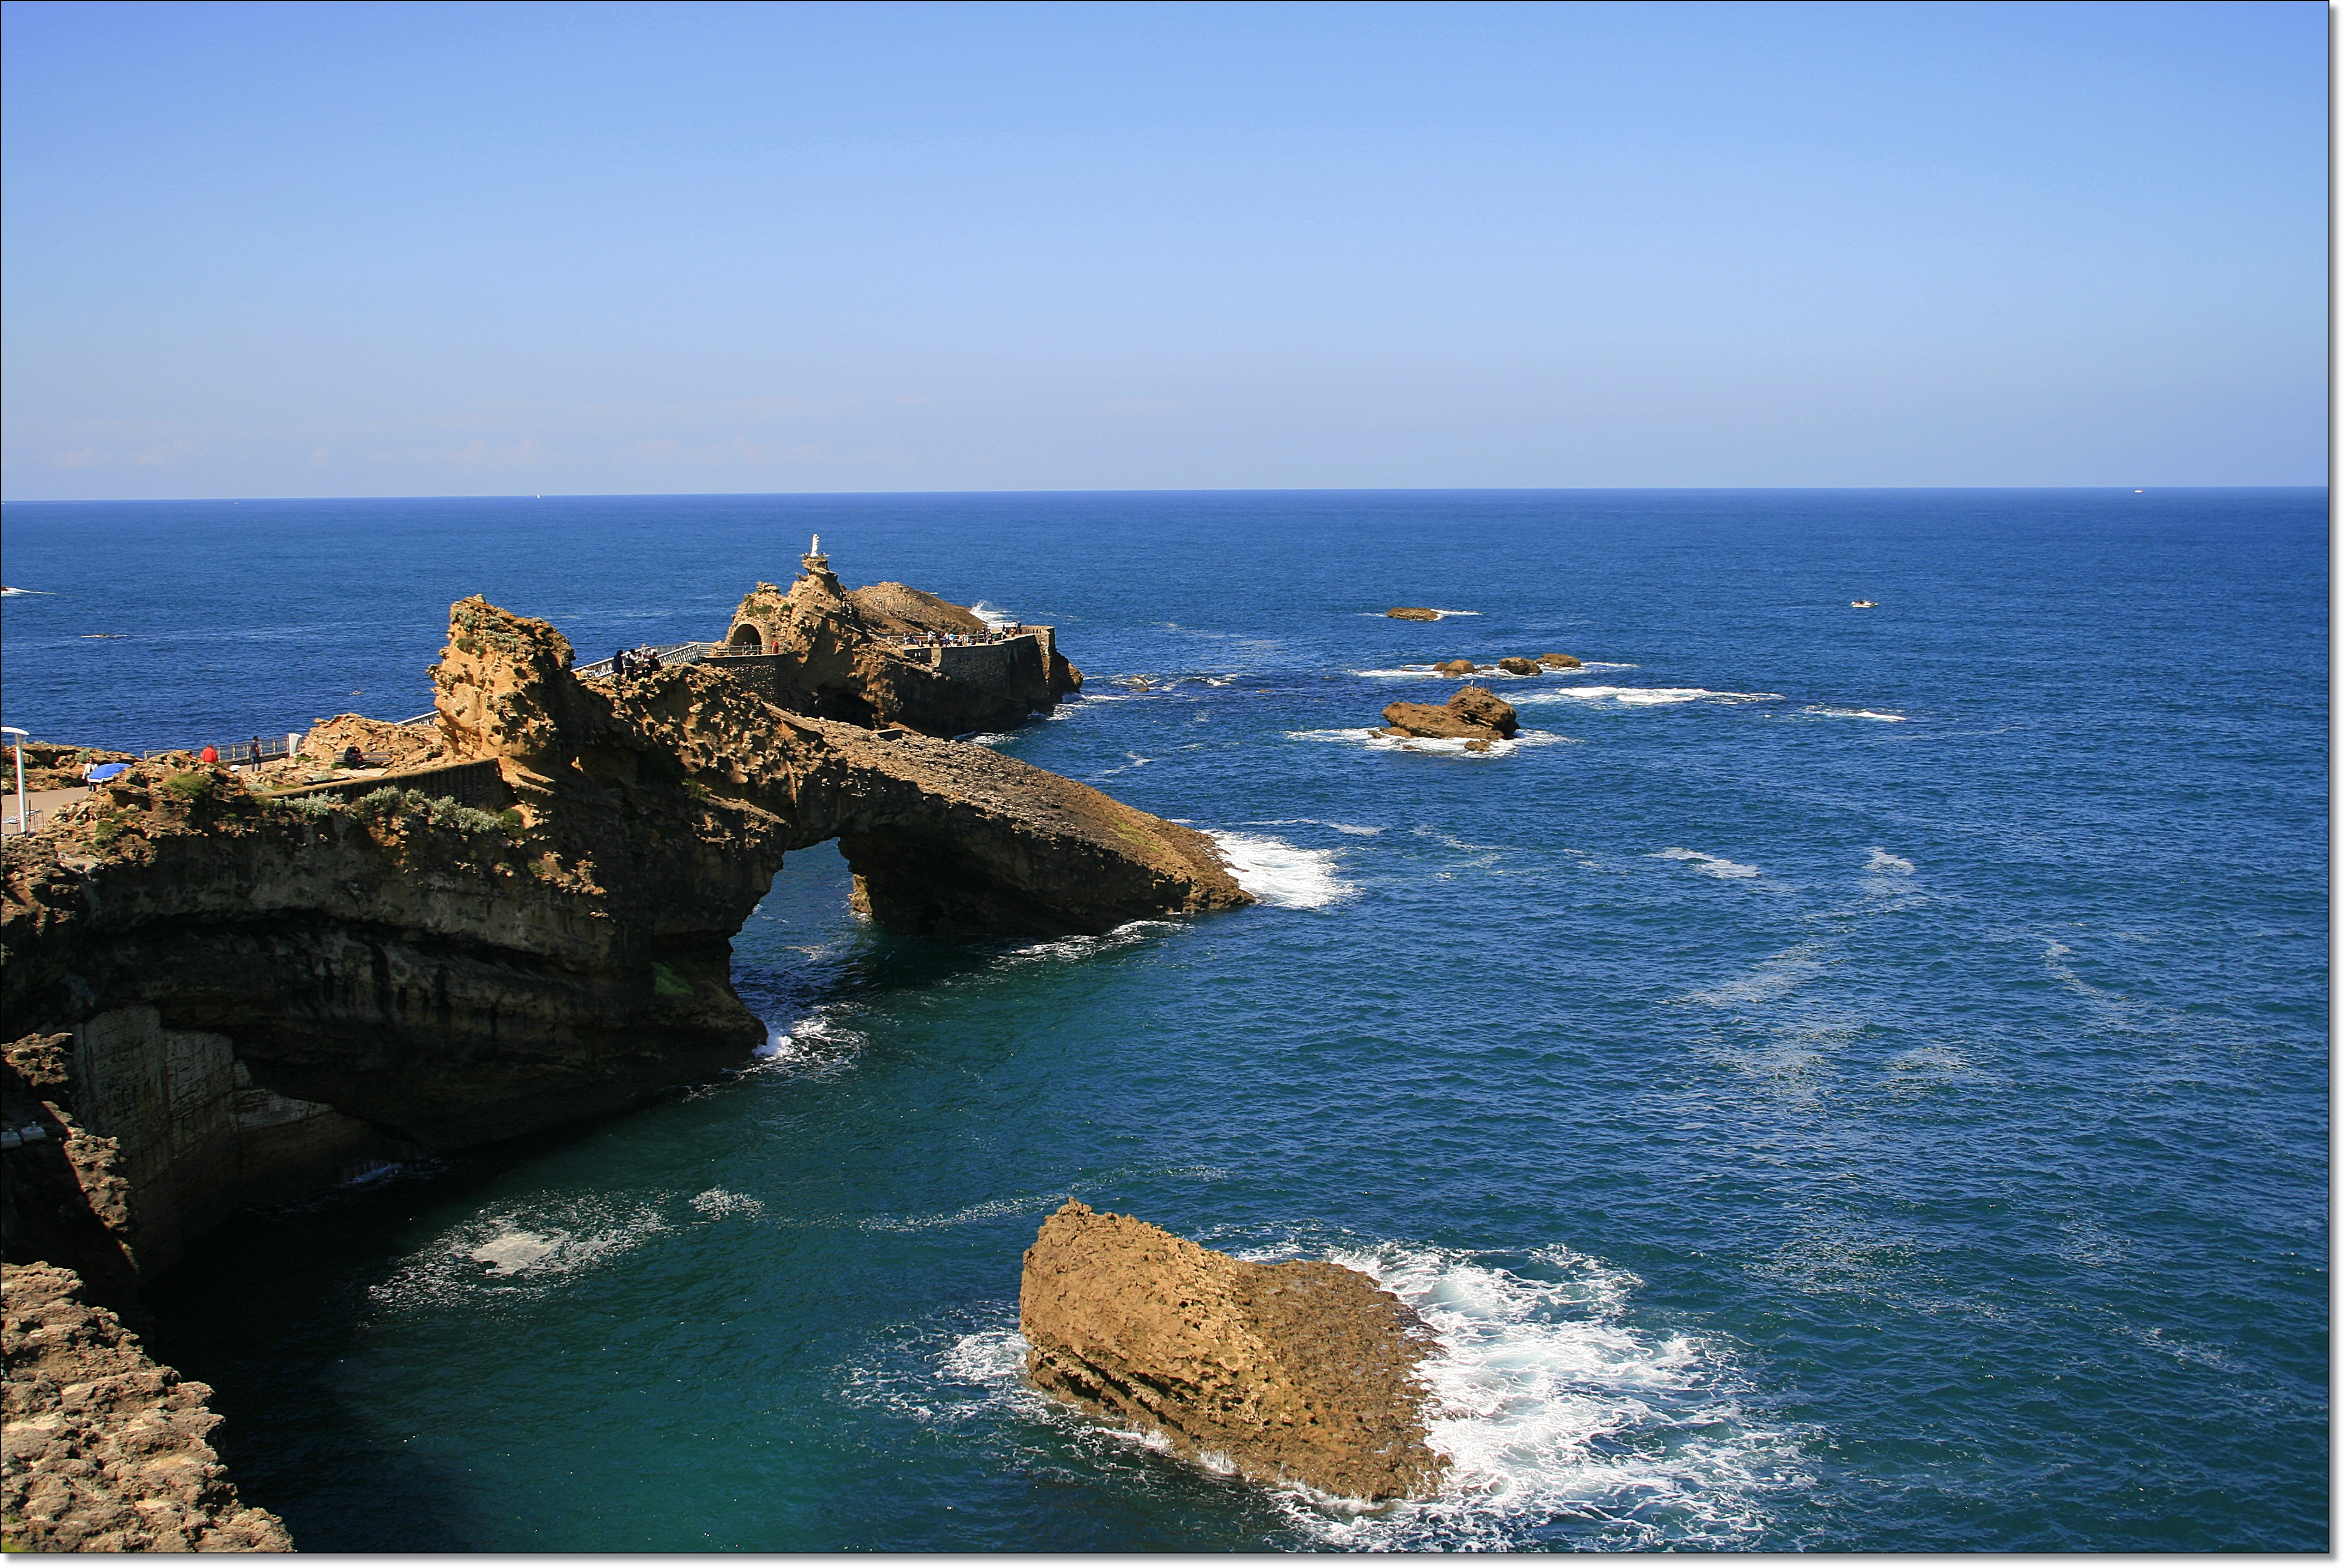
sea, coast, rock, ocean, horizon, shore, vacation, cliff, cove, tower, bay, stack, terrain, puentedecastillayleon, archipelago, cape, islet, landform, promontory